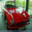
Label: automobile